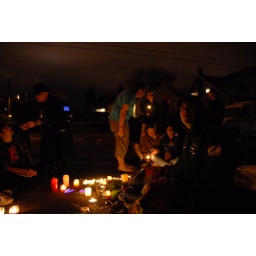
7 People were killed in seattle this morning at a house in our neighborhood. We attended a candle lighting ceremony this evening.